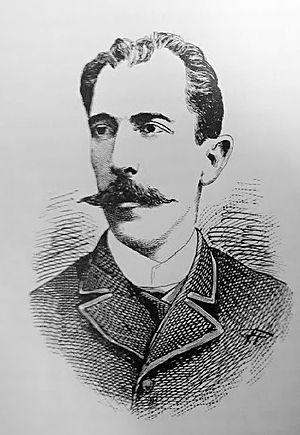
L'histoire de Barranquilla commence vers 1629, année probable de sa fondation, bien plus tardive que celle de la plupart des autres villes colombiennes qui datent du début de la période coloniale.
Ricardo Gaitán Obeso, né à Bogota le 27 mai 1851, mort à Panama le 13 avril 1886, est un général révolutionnaire du parti libéral radical colombien.